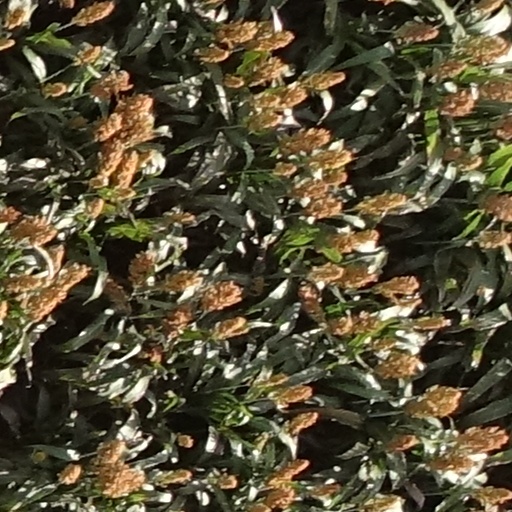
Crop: sorghum